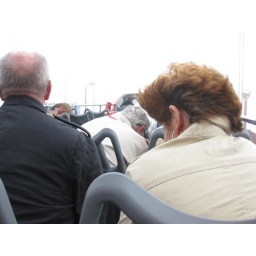
On the opentop bus, driving over the golden gate bridge in the fog